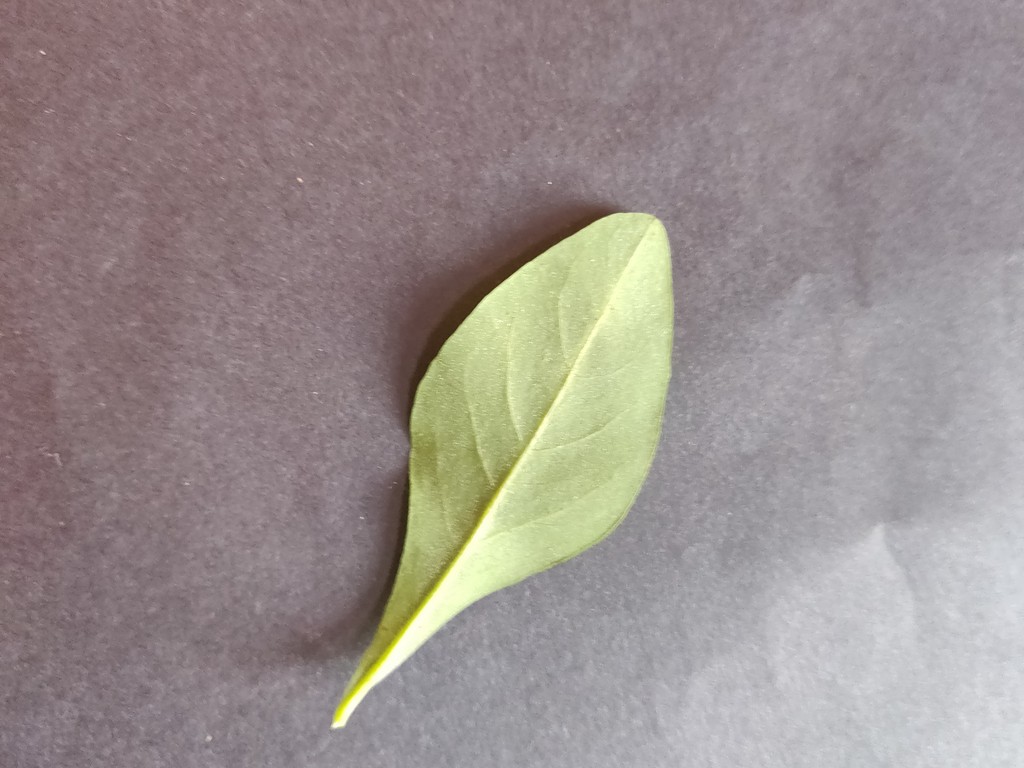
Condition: Healthy
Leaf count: single
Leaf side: back